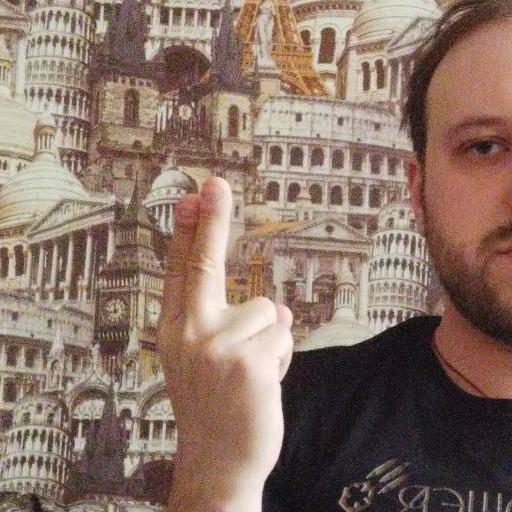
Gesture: two_up_inverted